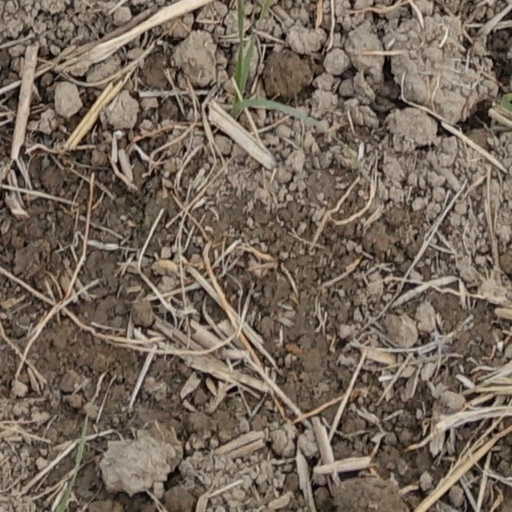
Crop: wheat